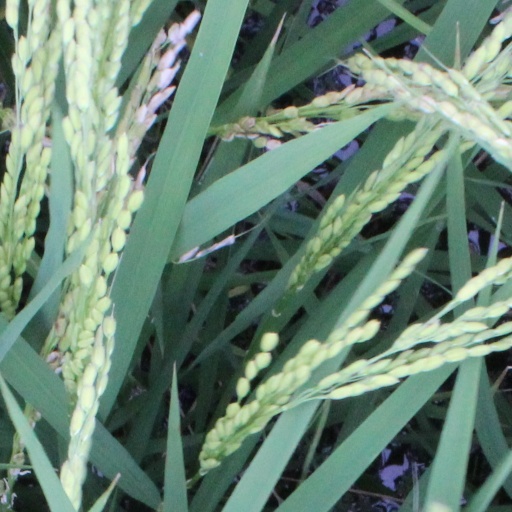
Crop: rice